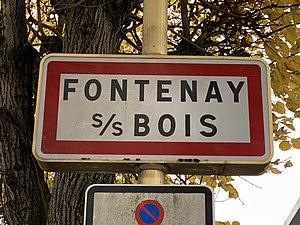
Panneau d'entrée dans Fontenay-sous-Bois au niveau de l'avenue du Maréchal de Lattre de Tassigny.
Fontenay-sous-Bois est une commune française située dans le département du Val-de-Marne à la limite de la Seine-Saint-Denis en région Île-de-France.